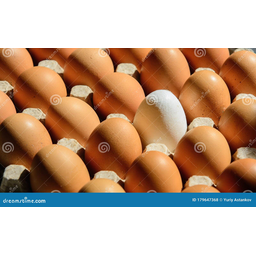
Label: trash